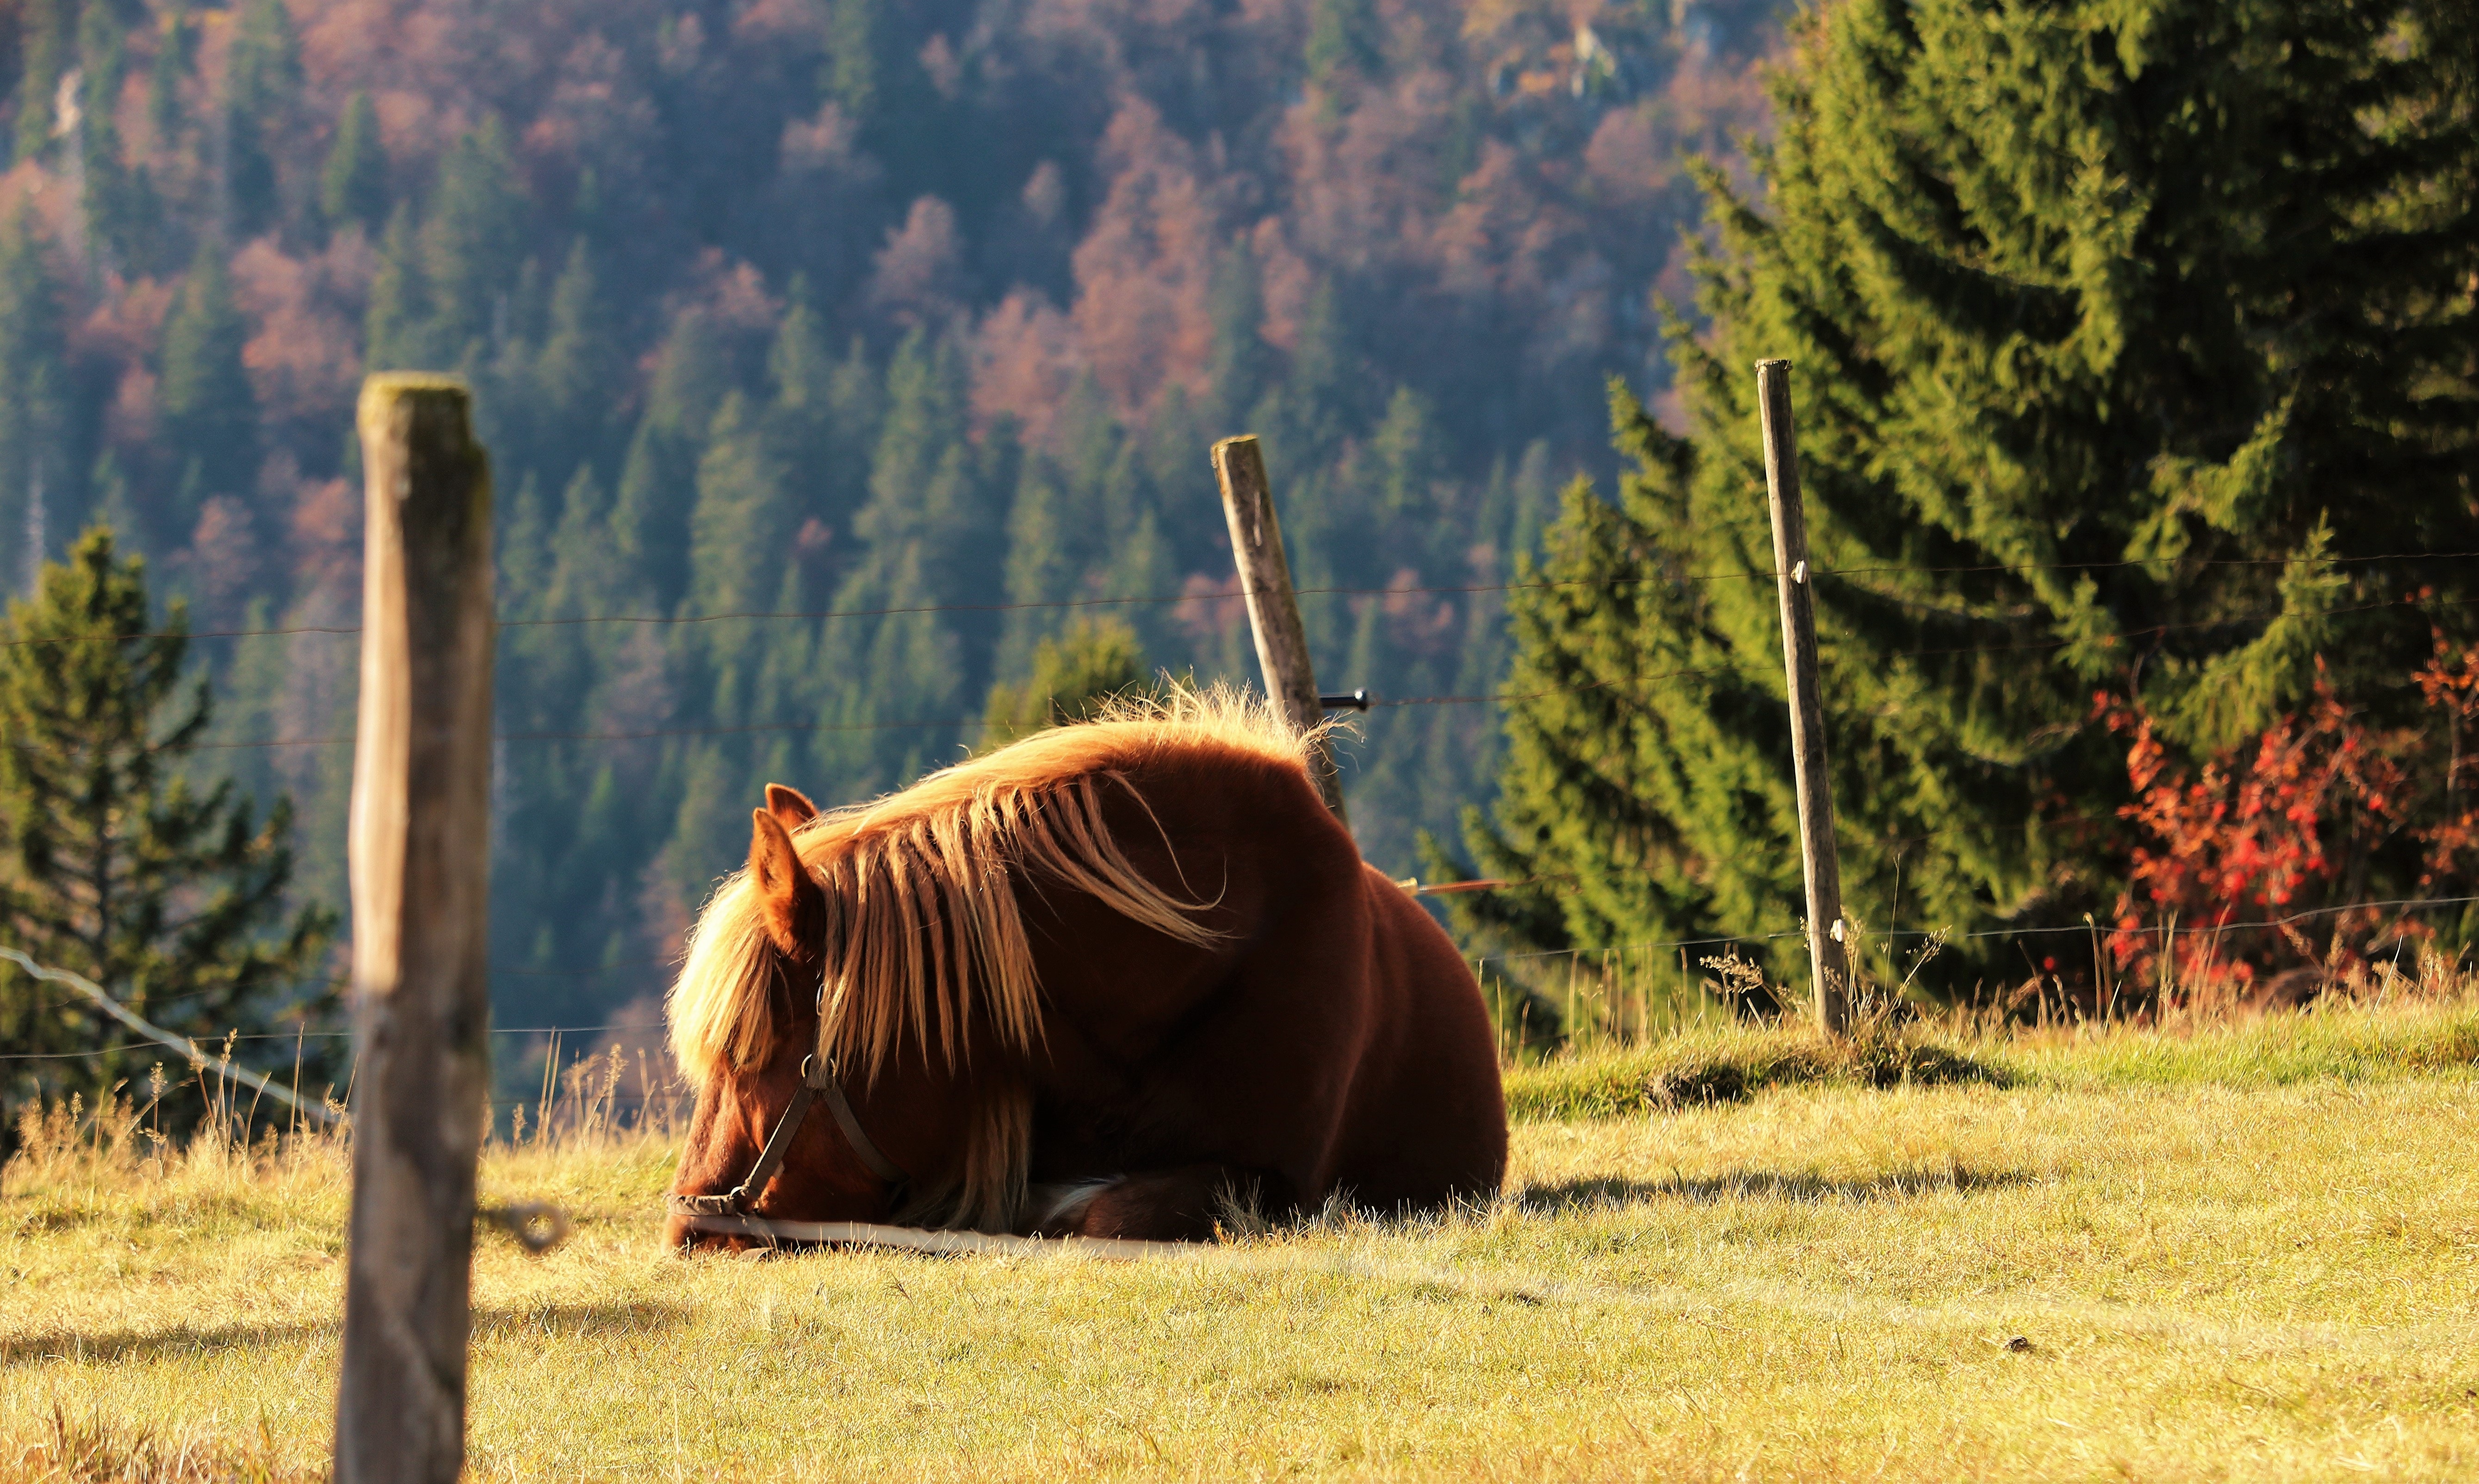
landscape, tree, nature, forest, grass, wilderness, plant, field, farm, meadow, prairie, animal, wildlife, horn, pasture, grazing, horse, national park, domestic animal, snout, grassland, animals, bison, ecosystem, rural area, grizzly bear, grass family, cattle like mammal, ecoregion